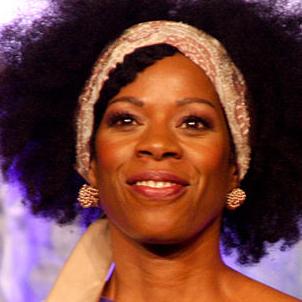
Age: 50